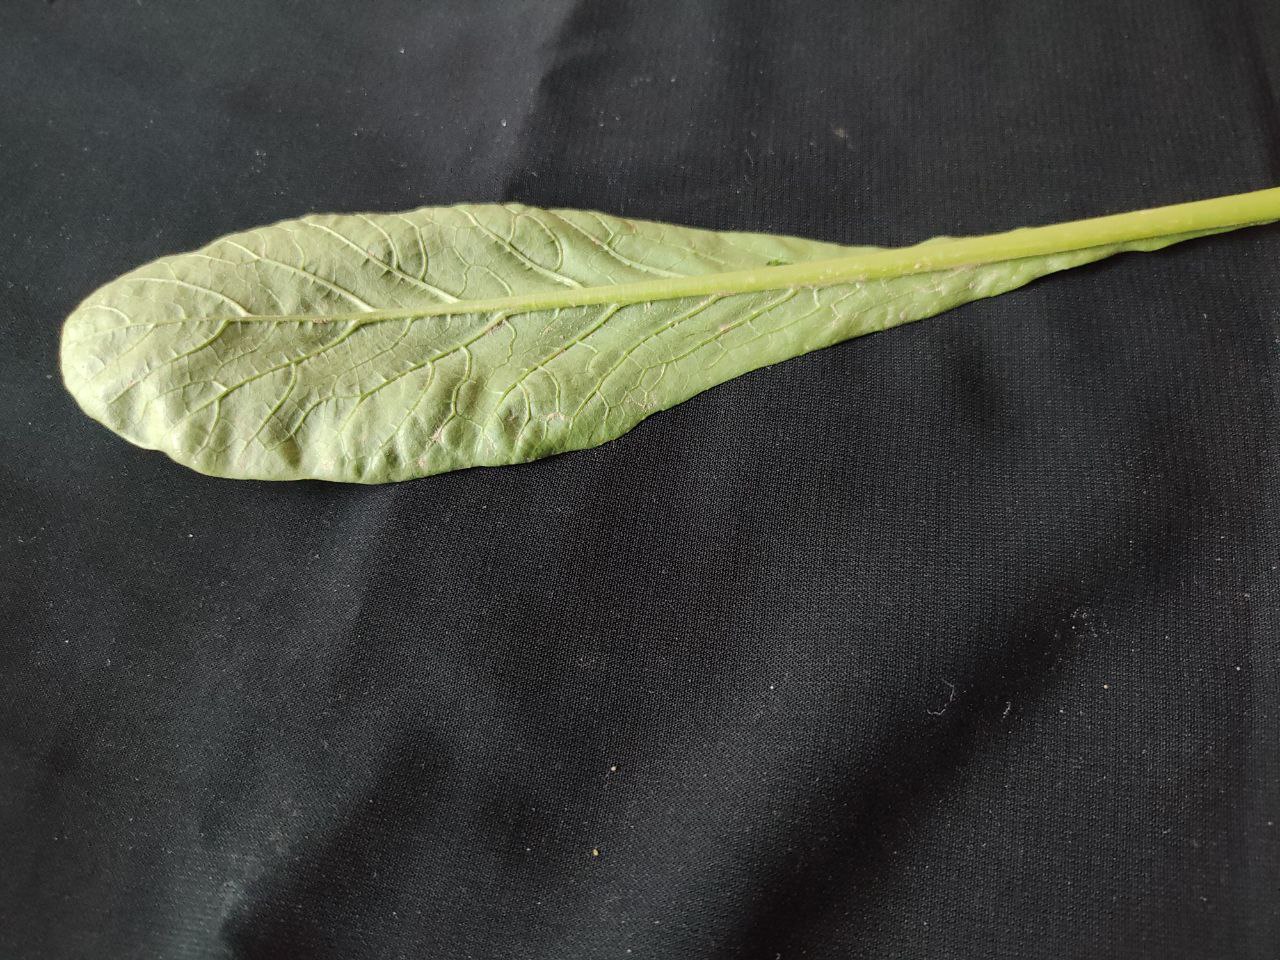
Label: Fresh leaf